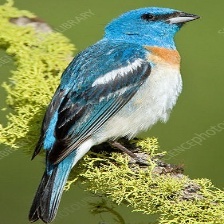
Species: LAZULI BUNTING
Scientific name: PASSERINA AMOENA
ImageNet parent category: indigo_bunting